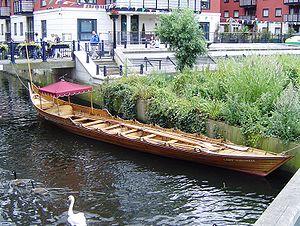
Cette page liste des types de bateaux avec un classement par ordre alphabétique. Dans la mesure du possible, les éléments sont illustrés avec une image représentative. Par ailleurs, les bateaux n'ayant pas encore d'article sur l'encyclopédie sont décrits succinctement. Les navires individuels sont classés dans la catégorie Nom de bateau.